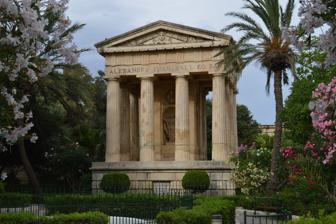
Building: Monument to Sir Alexander Ball
Country: Unknown
Year built: 1810
Monument in the form of a temple in Valletta, Malta Monument to Sir Alexander Ball Il-Monument ta' Sir Alexander Ball The monument in 2016 General information Status Intact Type Monument in the form of a temple Architectural style Neoclassical ( Greek Revival ) Location Lower Barrakka Gardens Town or city Valletta , Malta Coordinates 35°53′50.9″N 14°31′3.2″E / 35.897472°N 14.517556°E / 35.897472; 14.517556 Named for Sir Alexander Ball Completed 1810 Renovated 1884 (restoration) Technical details Material Limestone Design and construction Architect(s) Giorgio Pullicino (attributed) Renovating team Architect(s) Andrea Vassallo and Emanuele Luigi Galizia The Monument to Sir Alexander Ball ( Maltese : Il-Monument ta' Sir Alexander Ball ) is a neoclassical monument in the Lower Barrakka Gardens in Valletta , Malta . It was built in 1810 as a memorial to Sir Alexander Ball , a British admiral who was the first Civil Commissioner of Malta . Attributed to the architect Giorgio Pullicino , the monument is in the form of an ancient Greek temple . History Sir Alexander Ball Sir Alexander Ball was a British naval officer who was sent to Malta in 1798 to help the Maltese rebels in the blockade against the French . Ball became the first Civil Commissioner of Malta , a post he held from 1799 to 1801 and again from 1802 until his death on 25 October 1809. Ball was widely loved and respected by the Maltese people . In December 1809, the Maltese set up a committee of "Deputies of the Nation" and petitioned the Acting Commissioner Francis Chapman to build a monument dedicated to Ball. The Lower Barrakka Gardens was chosen as the site to build the monument, since its location on the fortifications overlooking the Grand Harbour was appropriate to honour a naval officer, and it was an area popular with the local population. The strategic location of the monument made it a powerful symbol of British rule in Malta. The Lower Barrakka Gardens as seen from the Grand Harbour, with the monument on the left (partially obscured by the vegetation) The monument was constructed in 1810, and its design is attributed to the Maltese architect Giorgio Pullicino . The monument was built using funds collected by the local population. The monument deteriorated quickly after its construction since it is exposed to the elements. In 1883, Captain E. H. Seymour formed a committee to restore it, and it was restored the following year by Andrea Vassallo under the supervision of Emanuele Luigi Galizia . The restored monument was inaugurated by Governor Sir Lintorn Simmons on 18 December 1884. The monument was restored once again in 2001, as part of an overall restoration and rehabilitation of the Lower Barrakka. Architecture One of Vincenzo Dimech's allegorical statues The monument was designed in the Greek Revival style of Neoclassical architecture . It is built in the form of an ancient Greek temple with a solid naos and a Doric tetrastyle portico. The design was inspired by the Temple of Hephaestus in Athens , but the proportions are completely different since the monument is much smaller than the temple. It is set on a high stylobate in order to make the structure more imposing. Each of the four walls of the naos contains a niche containing allegorical statues representing War, Prudence, Justice and Immortality. These statues are the work of the sculptor Vincenzo Dimech . Pediment and part of the inscription The frieze contains the following inscription: ALEXANDRO IOAN BALL EQ. BAR. MELITENSIUM PIETAS ET SUORUM DESIDERIUM SIMBOLIS PRIVATIS OB MER: P.P. The 1884 Latin inscription Two identical inscriptions, one in Latin and another in English, were installed at the base of the monument during the 1884 restoration. The Latin inscription reads: MONVMENTVM HOC COLLATIONE POPVLI AEDIFICATVM A.D. MDCCCX PARIQVE MODO RESTITVTVM A.D. MDCCCLXXXIV (meaning This monument, erected by public subscription A.D. 1810, was by the same means restored A.D. 1884 ) See also Maitland Monument , Corfu References